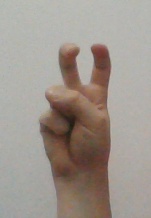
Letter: toot